Cadbury Buttons

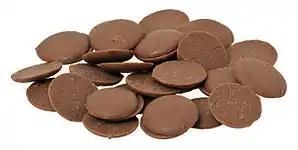
Milk chocolate Buttons

Cadbury Buttons are flat, circular, button-shaped chocolate pieces in small packs that were first sold by Cadbury in the United Kingdom in 1960. They are sold in Australia, New Zealand, Canada, Ireland and the UK. They are available in Cadbury's Dairy Milk and white chocolate. Giant versions of the buttons have also been produced. They are known for their circular design and feature animated animals on their packaging with their eyes being two buttons.